Accuracy International Arctic Warfare

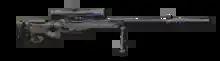
G22 of the German Army with attached suppressor

The AWM-F was the first AW variant featuring a folding stock and has been adopted since its first introduction in the German Army in 1998, and by other several armies. "(See the Arctic Warfare Magnum article for the full list.)"